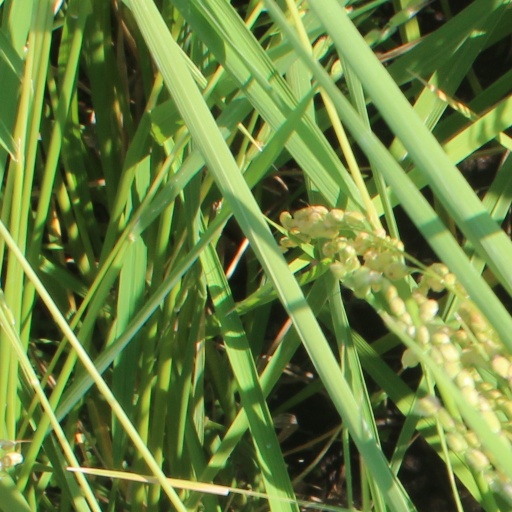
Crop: rice